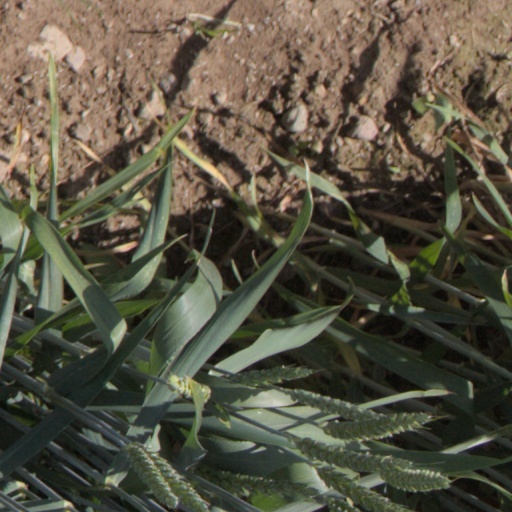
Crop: wheat